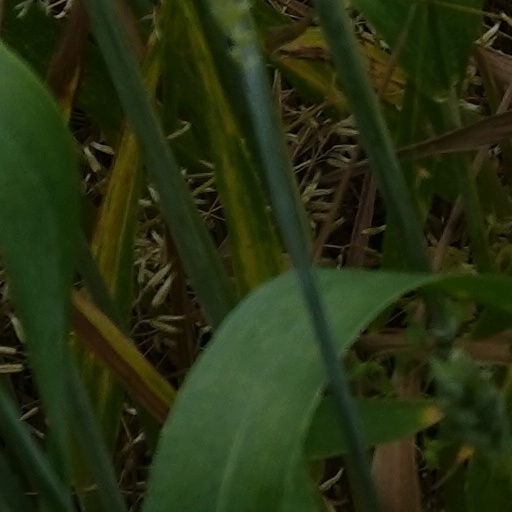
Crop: wheat